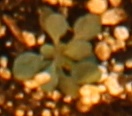
Label: Horseweed